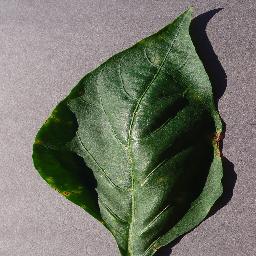
Label: Pepper,_bell___Bacterial_spot